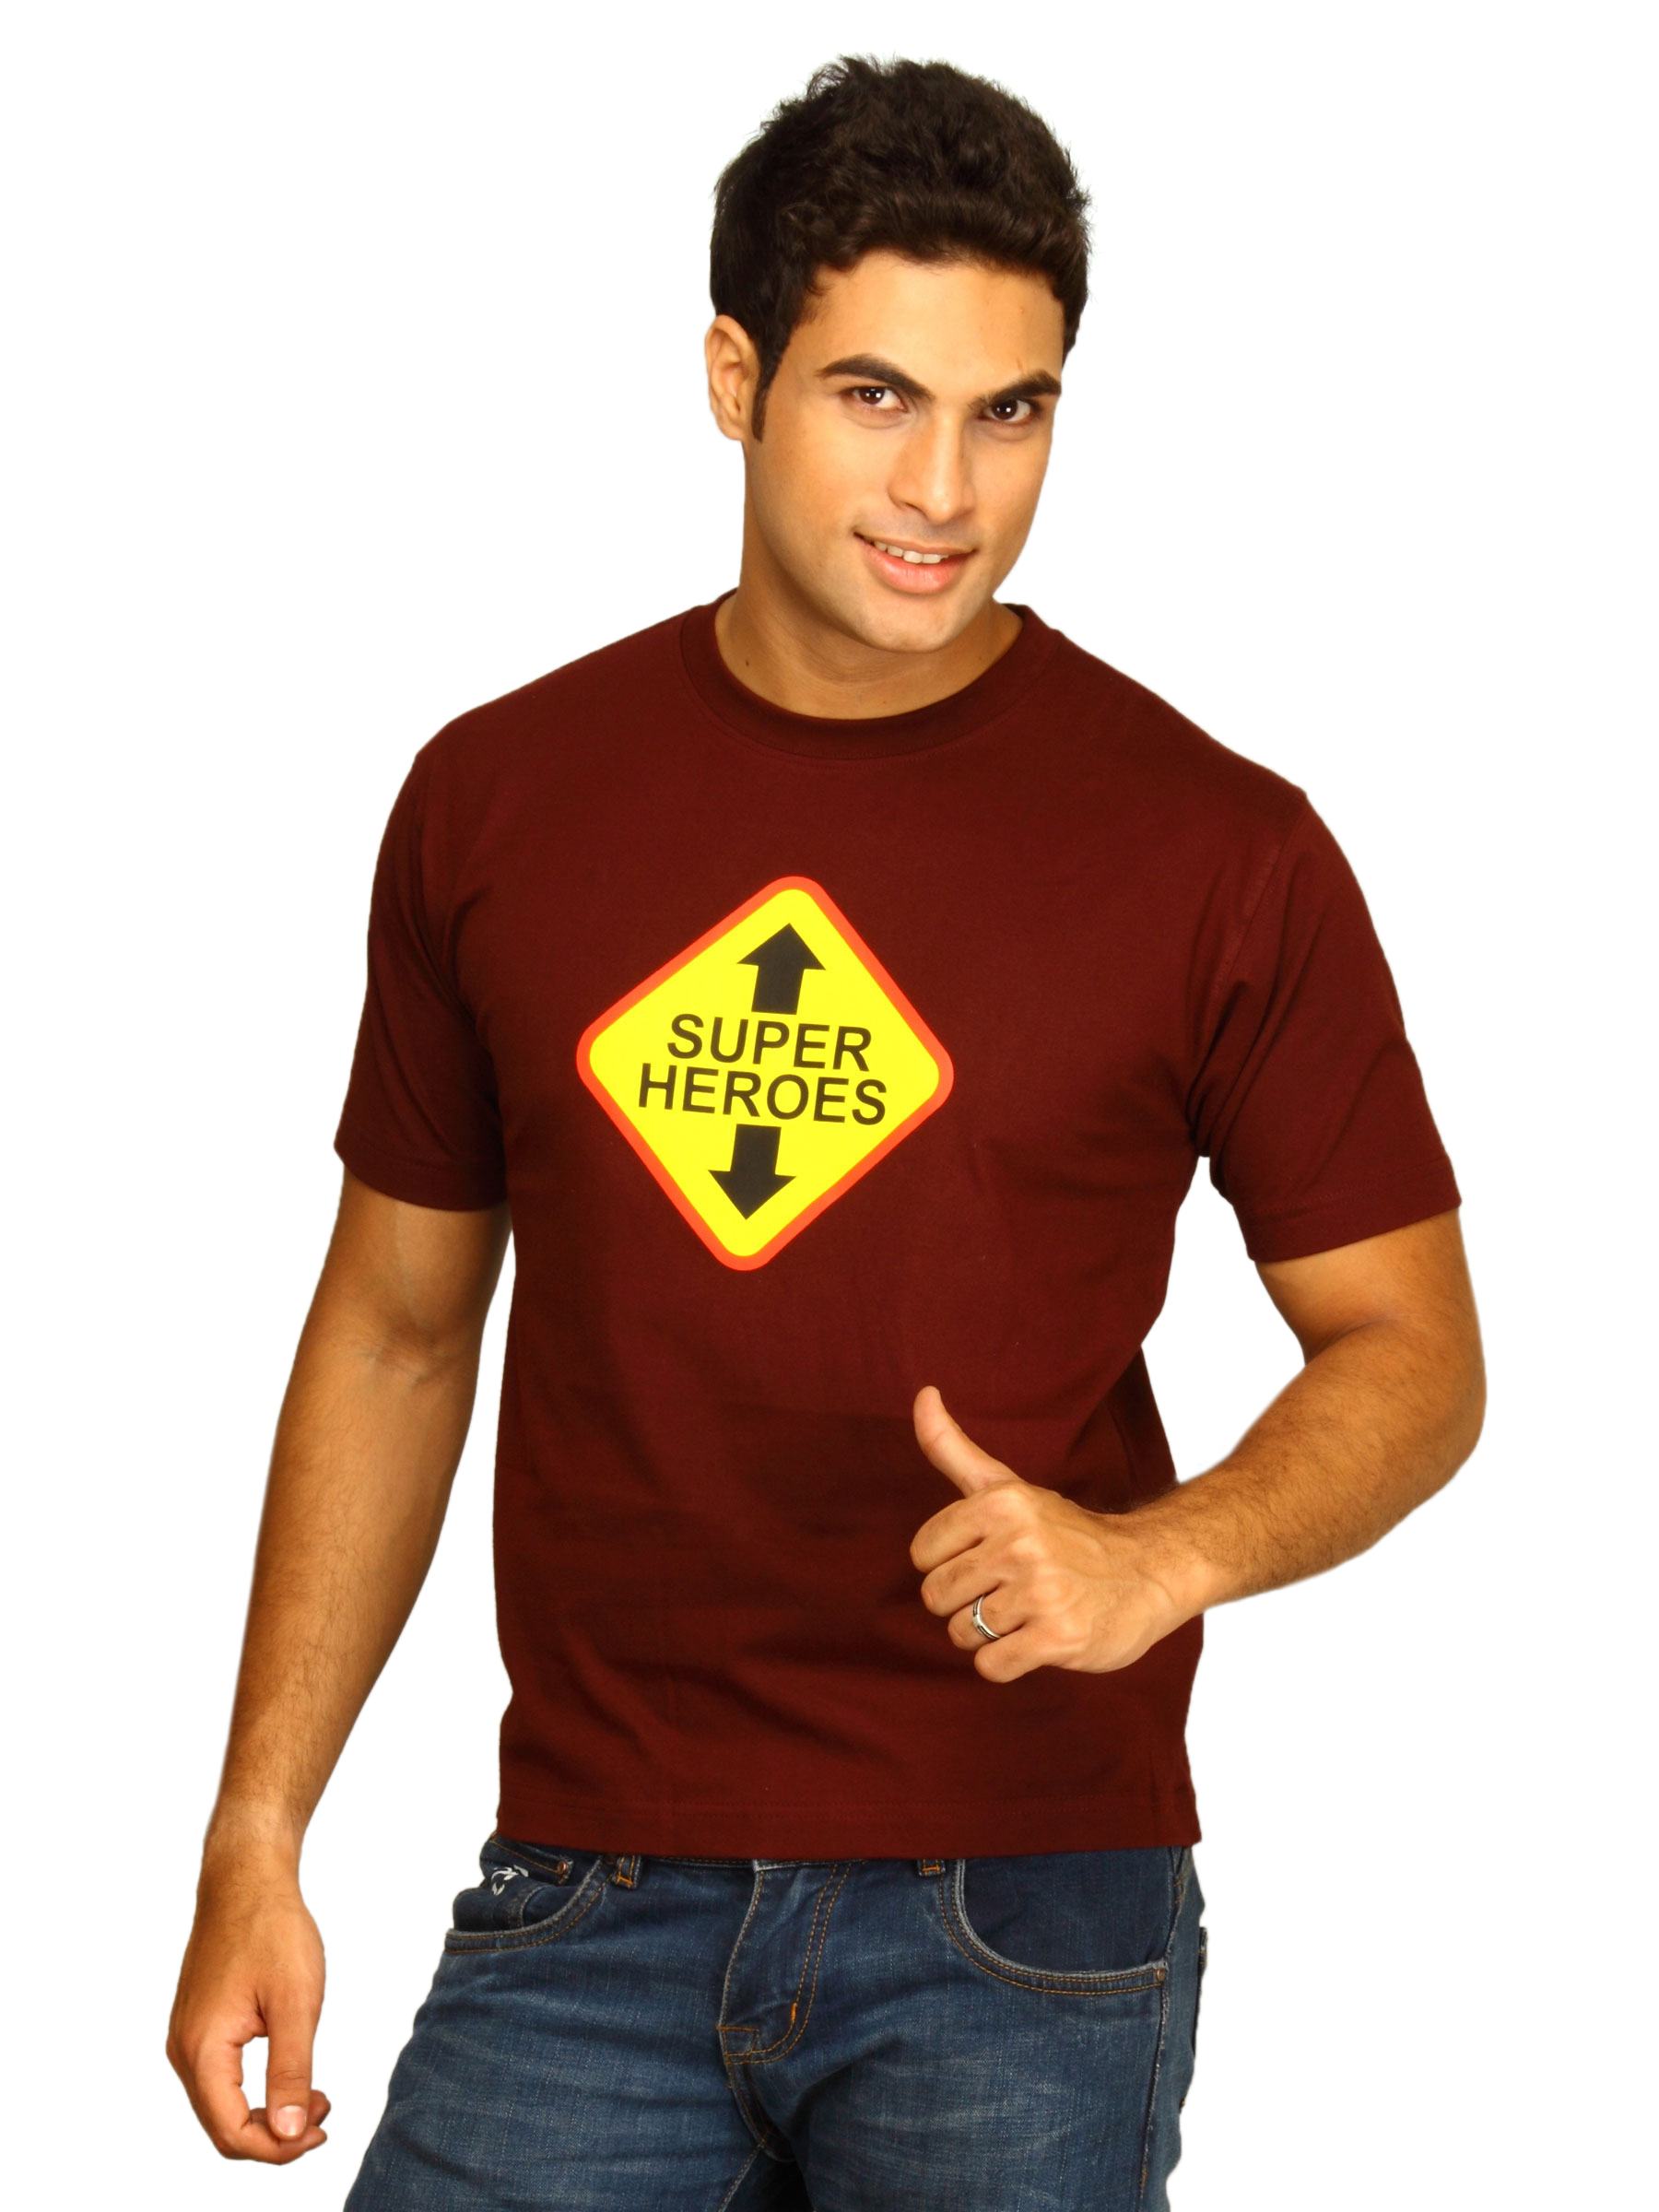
Tantra Men's Super Heros Chocolate T-shirt
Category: Apparel / Topwear / Tshirts
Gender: Men
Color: Brown
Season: Summer 2011
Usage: Casual